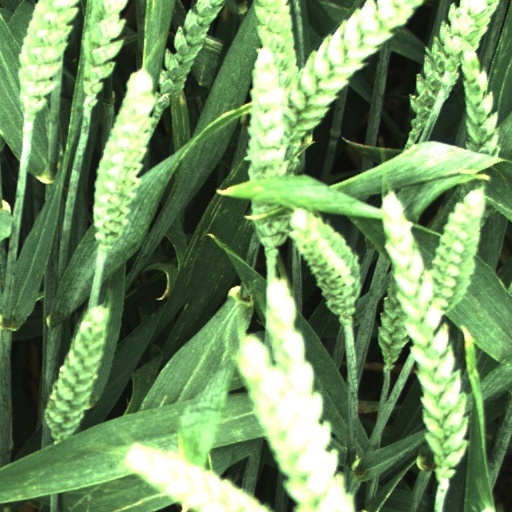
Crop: wheat